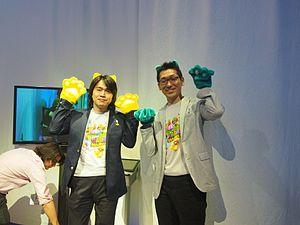
Yoshiaki Koizumi est un concepteur de jeux vidéo japonais travaillant pour l'entreprise Nintendo. Il est, depuis le début des années 1990, l'un des principaux créateurs des séries The Legend of Zelda et Super Mario. En 2003 il fonde avec Takao Shimizu le nouveau studio de développement Nintendo EAD Tokyo.
Super Mario Galaxy est un jeu vidéo de plates-formes développé par Nintendo EAD Tokyo sous la direction de Yoshiaki Koizumi. Le jeu est édité sur Wii par Nintendo en novembre 2007, près d'un an après la sortie de la console, dans les trois pôles du marché : le Japon, l'Amérique du Nord et l'Europe. Dans la série principale des Super Mario, c'est le troisième jeu de plates-formes en trois dimensions après Super Mario 64 et Super Mario Sunshine, jeux vidéo dont Koizumi est déjà respectivement le réalisateur assistant et le réalisateur. C'est également le premier épisode destiné à la Wii, qui connaît un second épisode sorti en 2010, Super Mario Galaxy 2.
Super Mario 3D World est un jeu vidéo de plates-formes développé et édité par Nintendo. Dévoilé lors de l'E3 2013, le jeu est sorti en novembre 2013 sur Wii U. Le jeu est ressorti le 30 septembre 2016 dans la collection Nintendo Selects en Europe.
Koichi Hayashida, né en 1969 à Tokyo, est un level designer et programmeur de jeux vidéo japonais ayant travaillé notamment comme directeur du level design pour le jeu Super Mario Galaxy, assistant-réalisateur pour Donkey Kong: Jungle Beat et programmeur principal pour Super Mario Sunshine. Il est aussi le réalisateur de Super Mario Galaxy 2, Super Mario 3D Land et Super Mario 3D World.